Adolf Kurrein

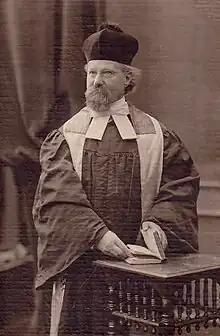
Portrait of Adolf Kurrein

Adolf Kurrein (January 28, 1846 – October 23, 1919) was a Czech-Austrian rabbi and Zionist activist.